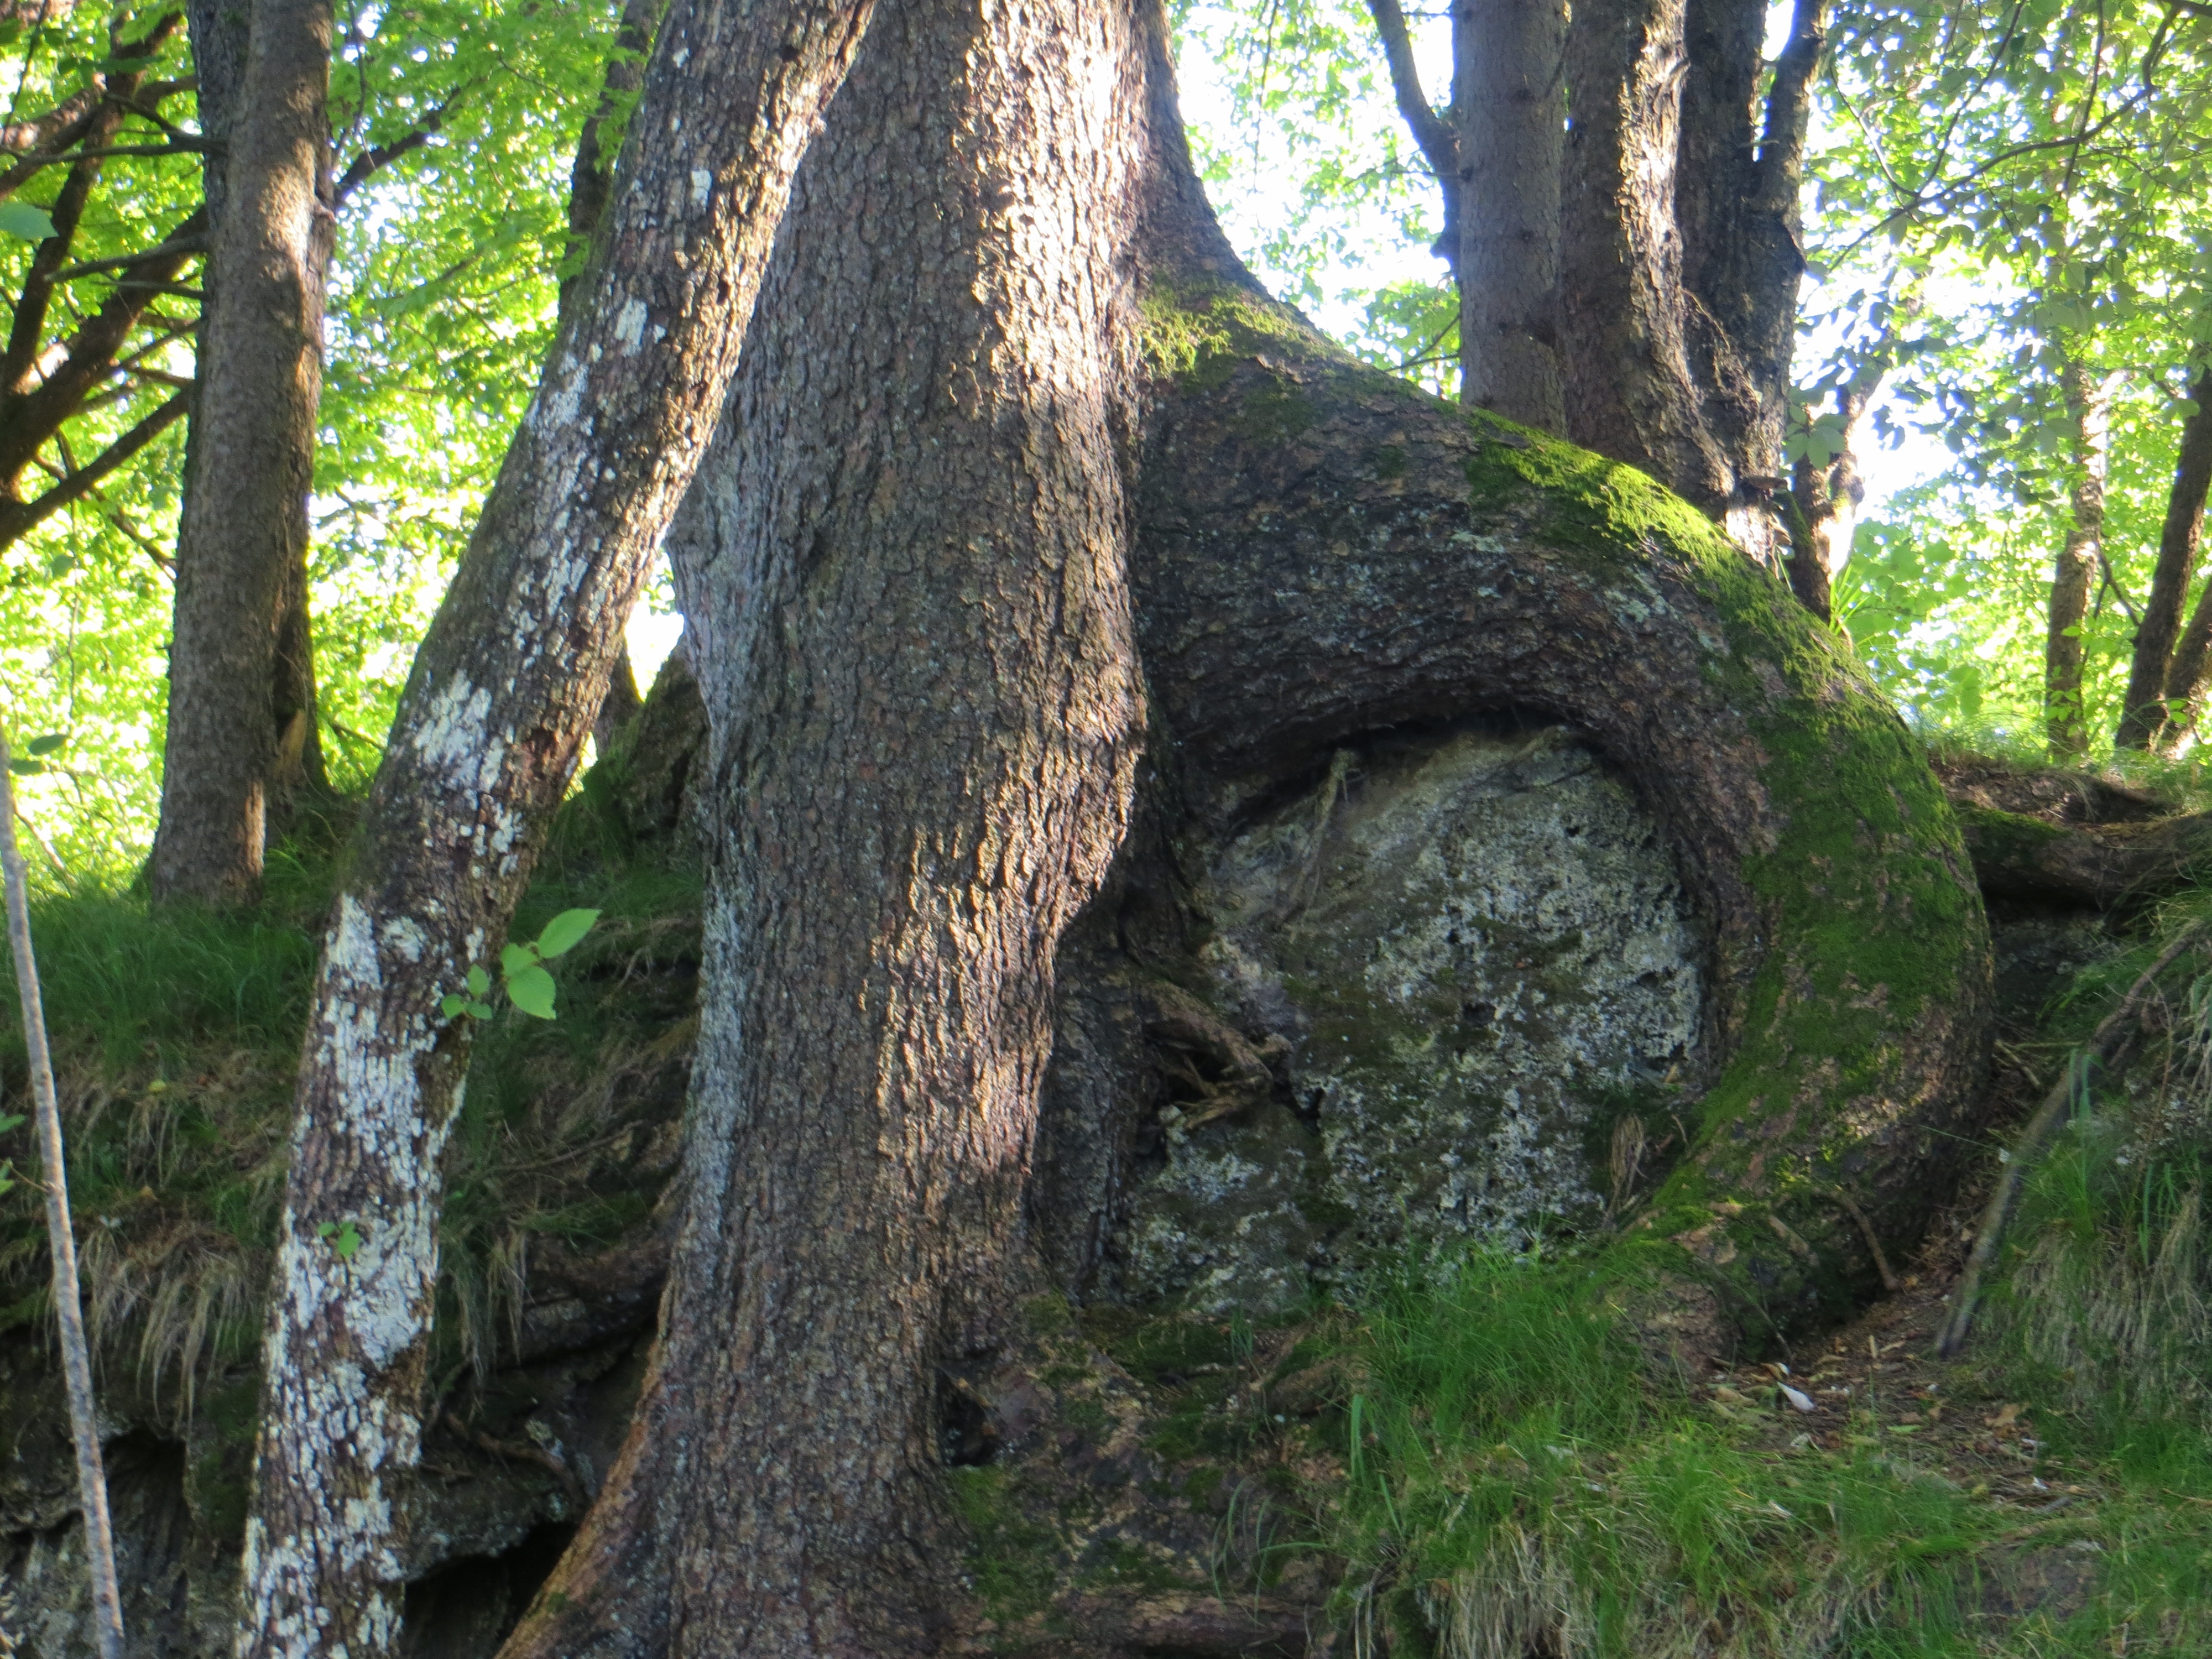
tree, forest, branch, plant, flower, trunk, deciduous, grove, woodland, habitat, ecosystem, old growth forest, natural environment, woody plant, land plant